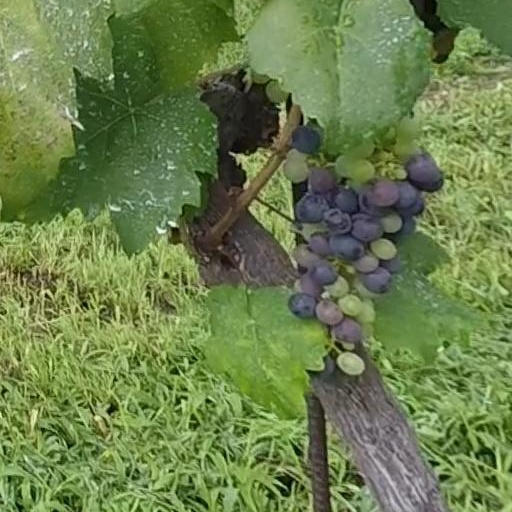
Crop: grape